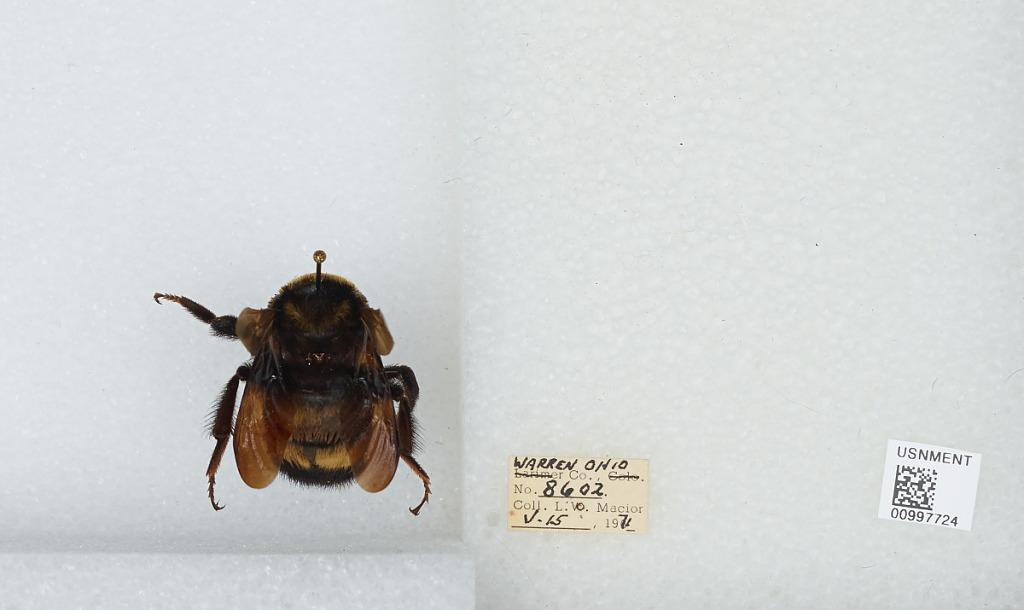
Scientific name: Bombus (Bombias) auricomus (Robertson)
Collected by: L. Macior
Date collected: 1971-5-15
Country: United States
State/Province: Ohio
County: Warren
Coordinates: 39.4242, -84.1856